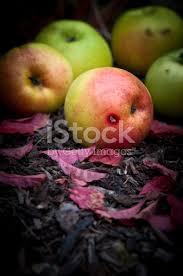
Label: apples